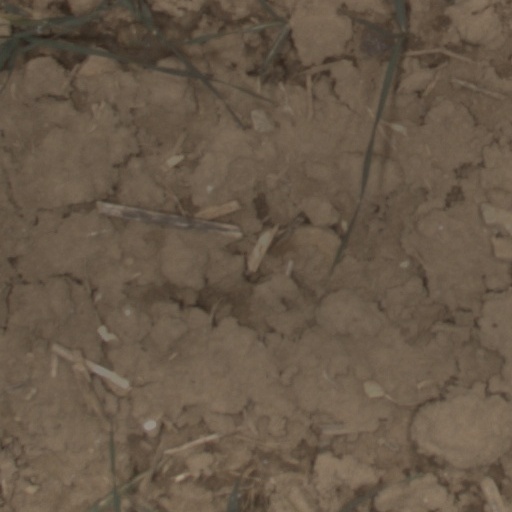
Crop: wheat